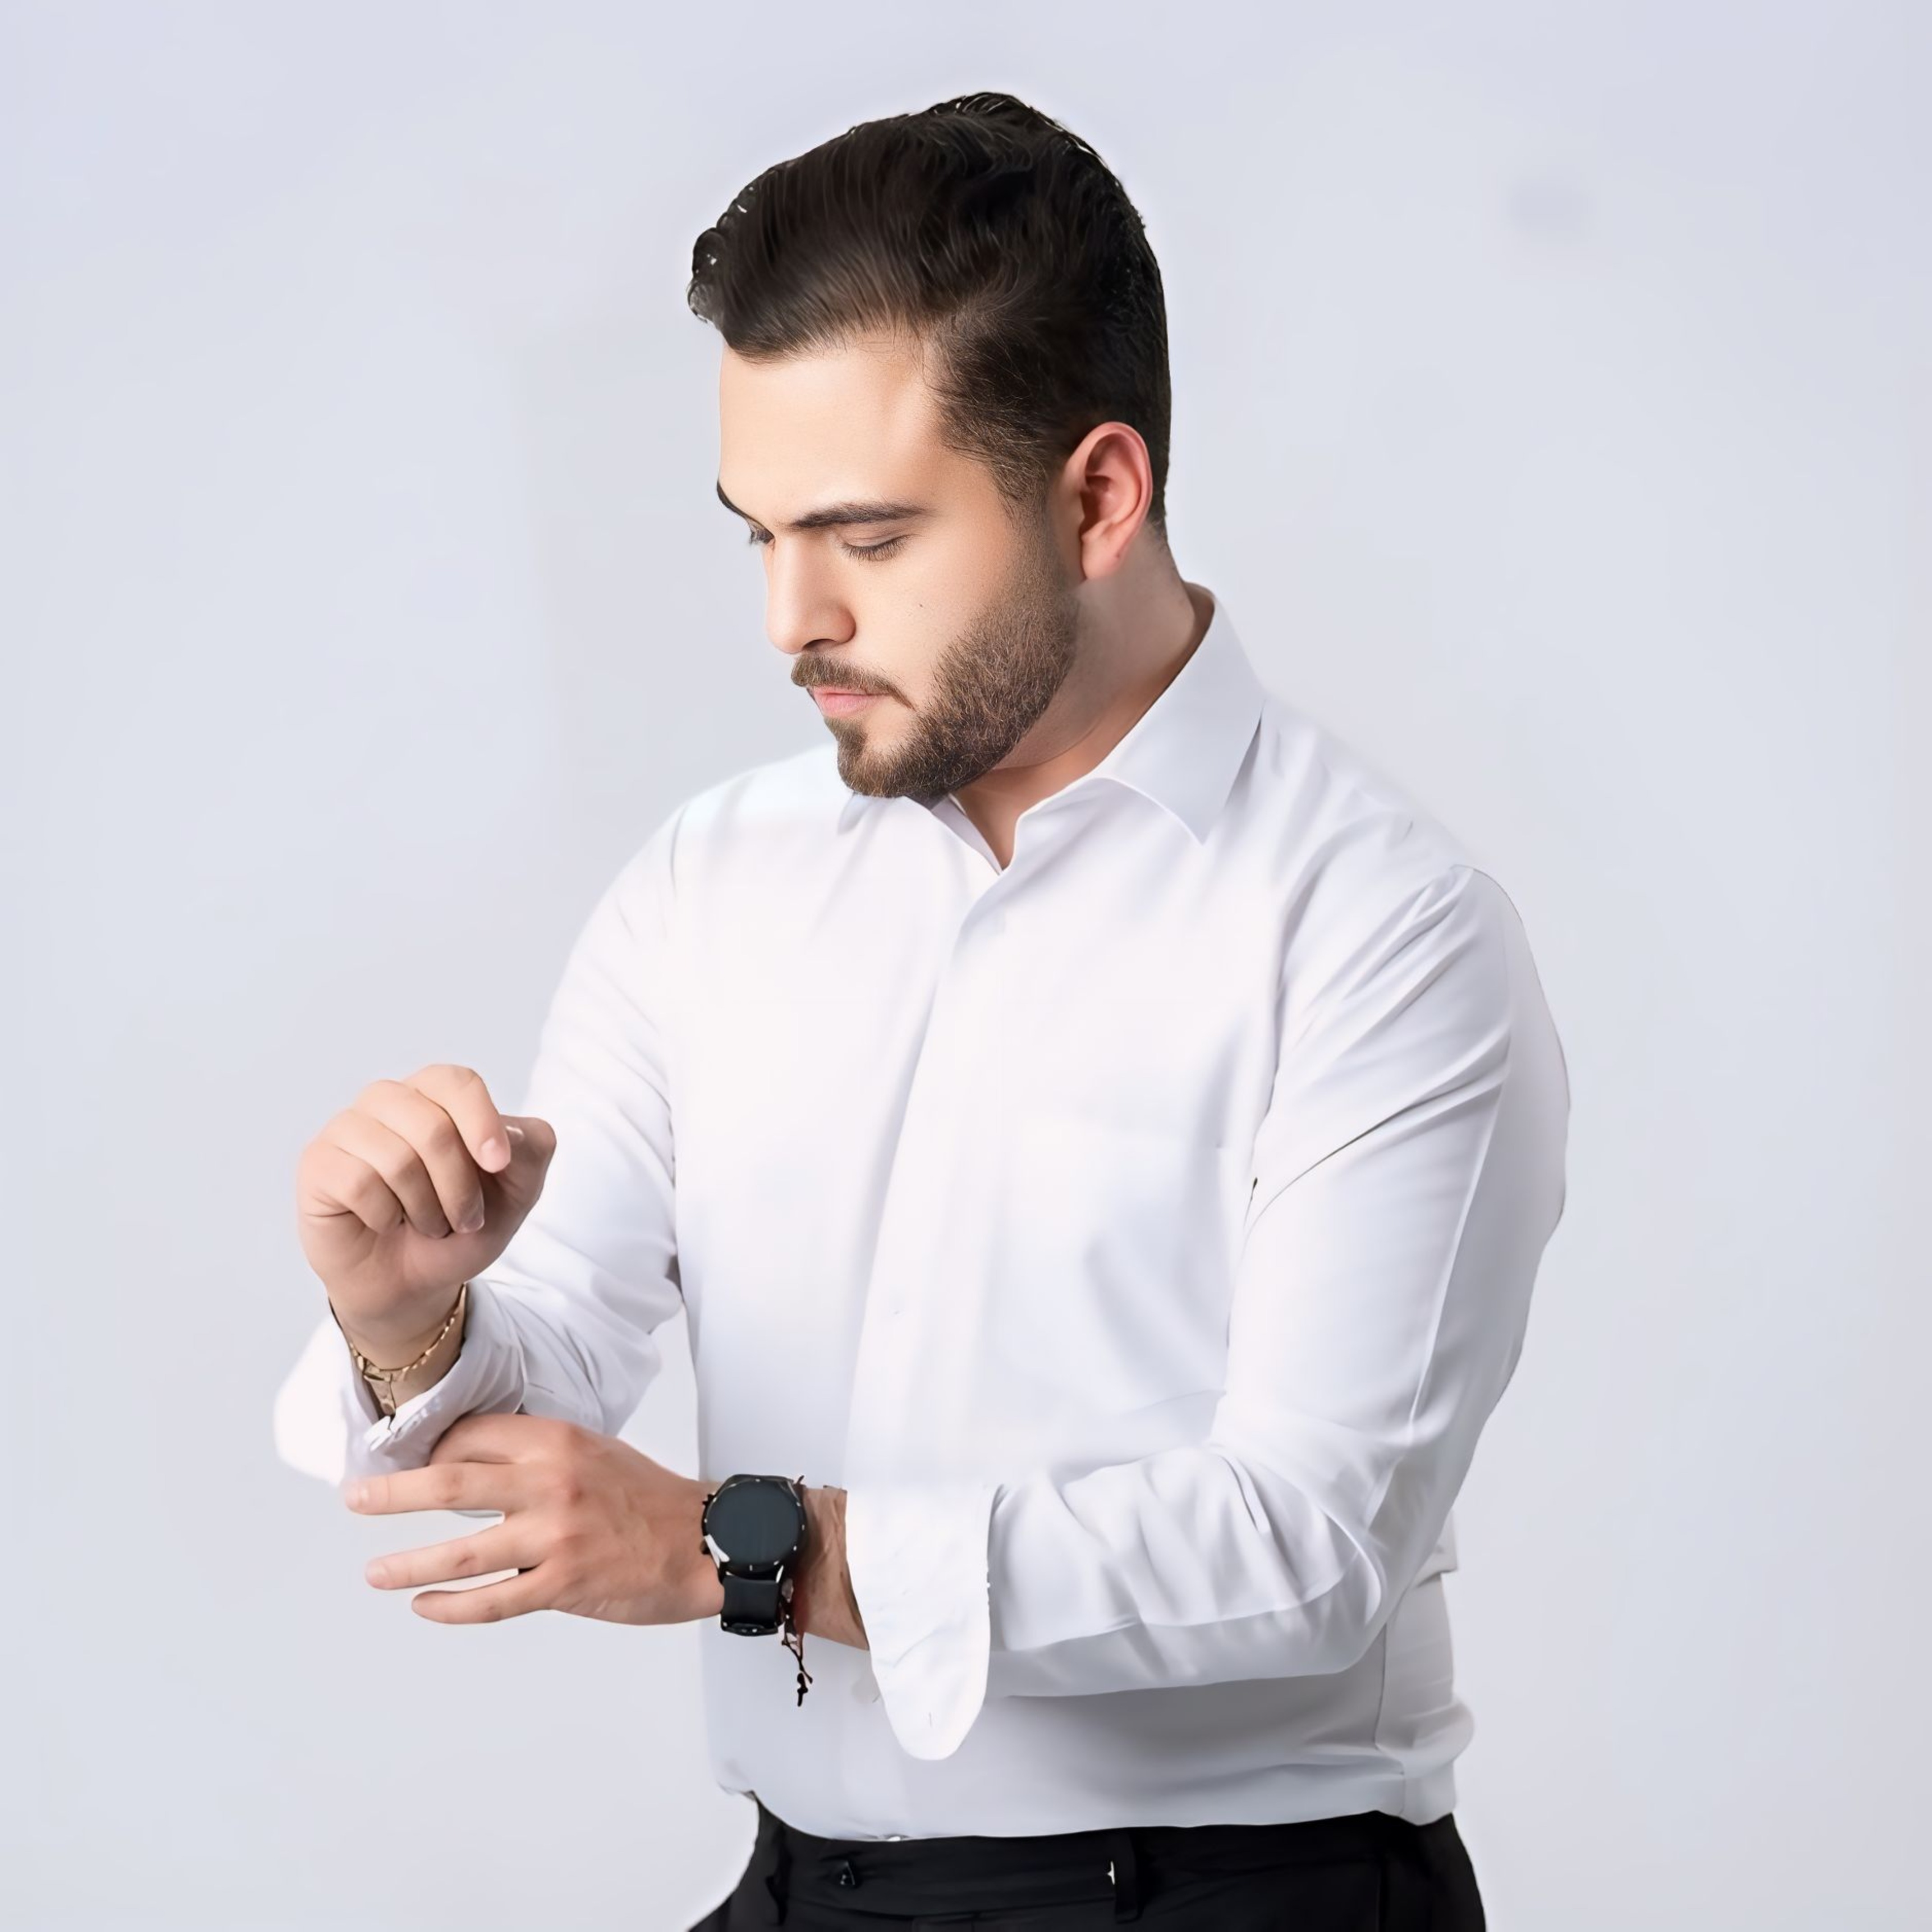
man, posing, smile, hand, watch, shoulder, dress shirt, neck, sleeve, gesture, collar, beard, elbow, blazer, eyewear, white collar worker, wrist, formal wear, waist, facial hair, gadget, pocket, fashion design, fashion accessory, cuff, belt, sitting, button, top, job, thumb, audio equipment, denim, t shirt, abdomen, businessperson